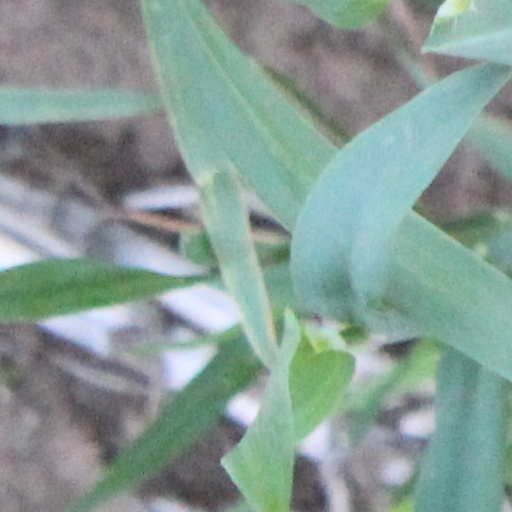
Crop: wheat